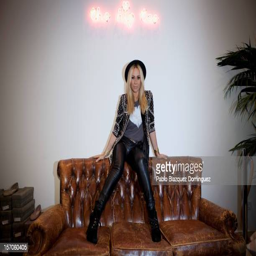
pop artist attends the opening